WGAM

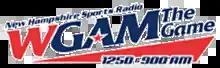
Initial "The Game" logo, used from March 2006 until October 2009.

WGAM was previously known as WKBR, which had been a popular Top 40 music station in earlier decades, then switched to carrying One on One Sports and a country music format then finally satellite delivered oldies. On March 20, 2006, the station switched to sports radio with the slogan New Hampshire Sports Radio, WGAM, The Game. Initially affiliated with Fox Sports Radio, the station switched to ESPN Radio in October 2009.